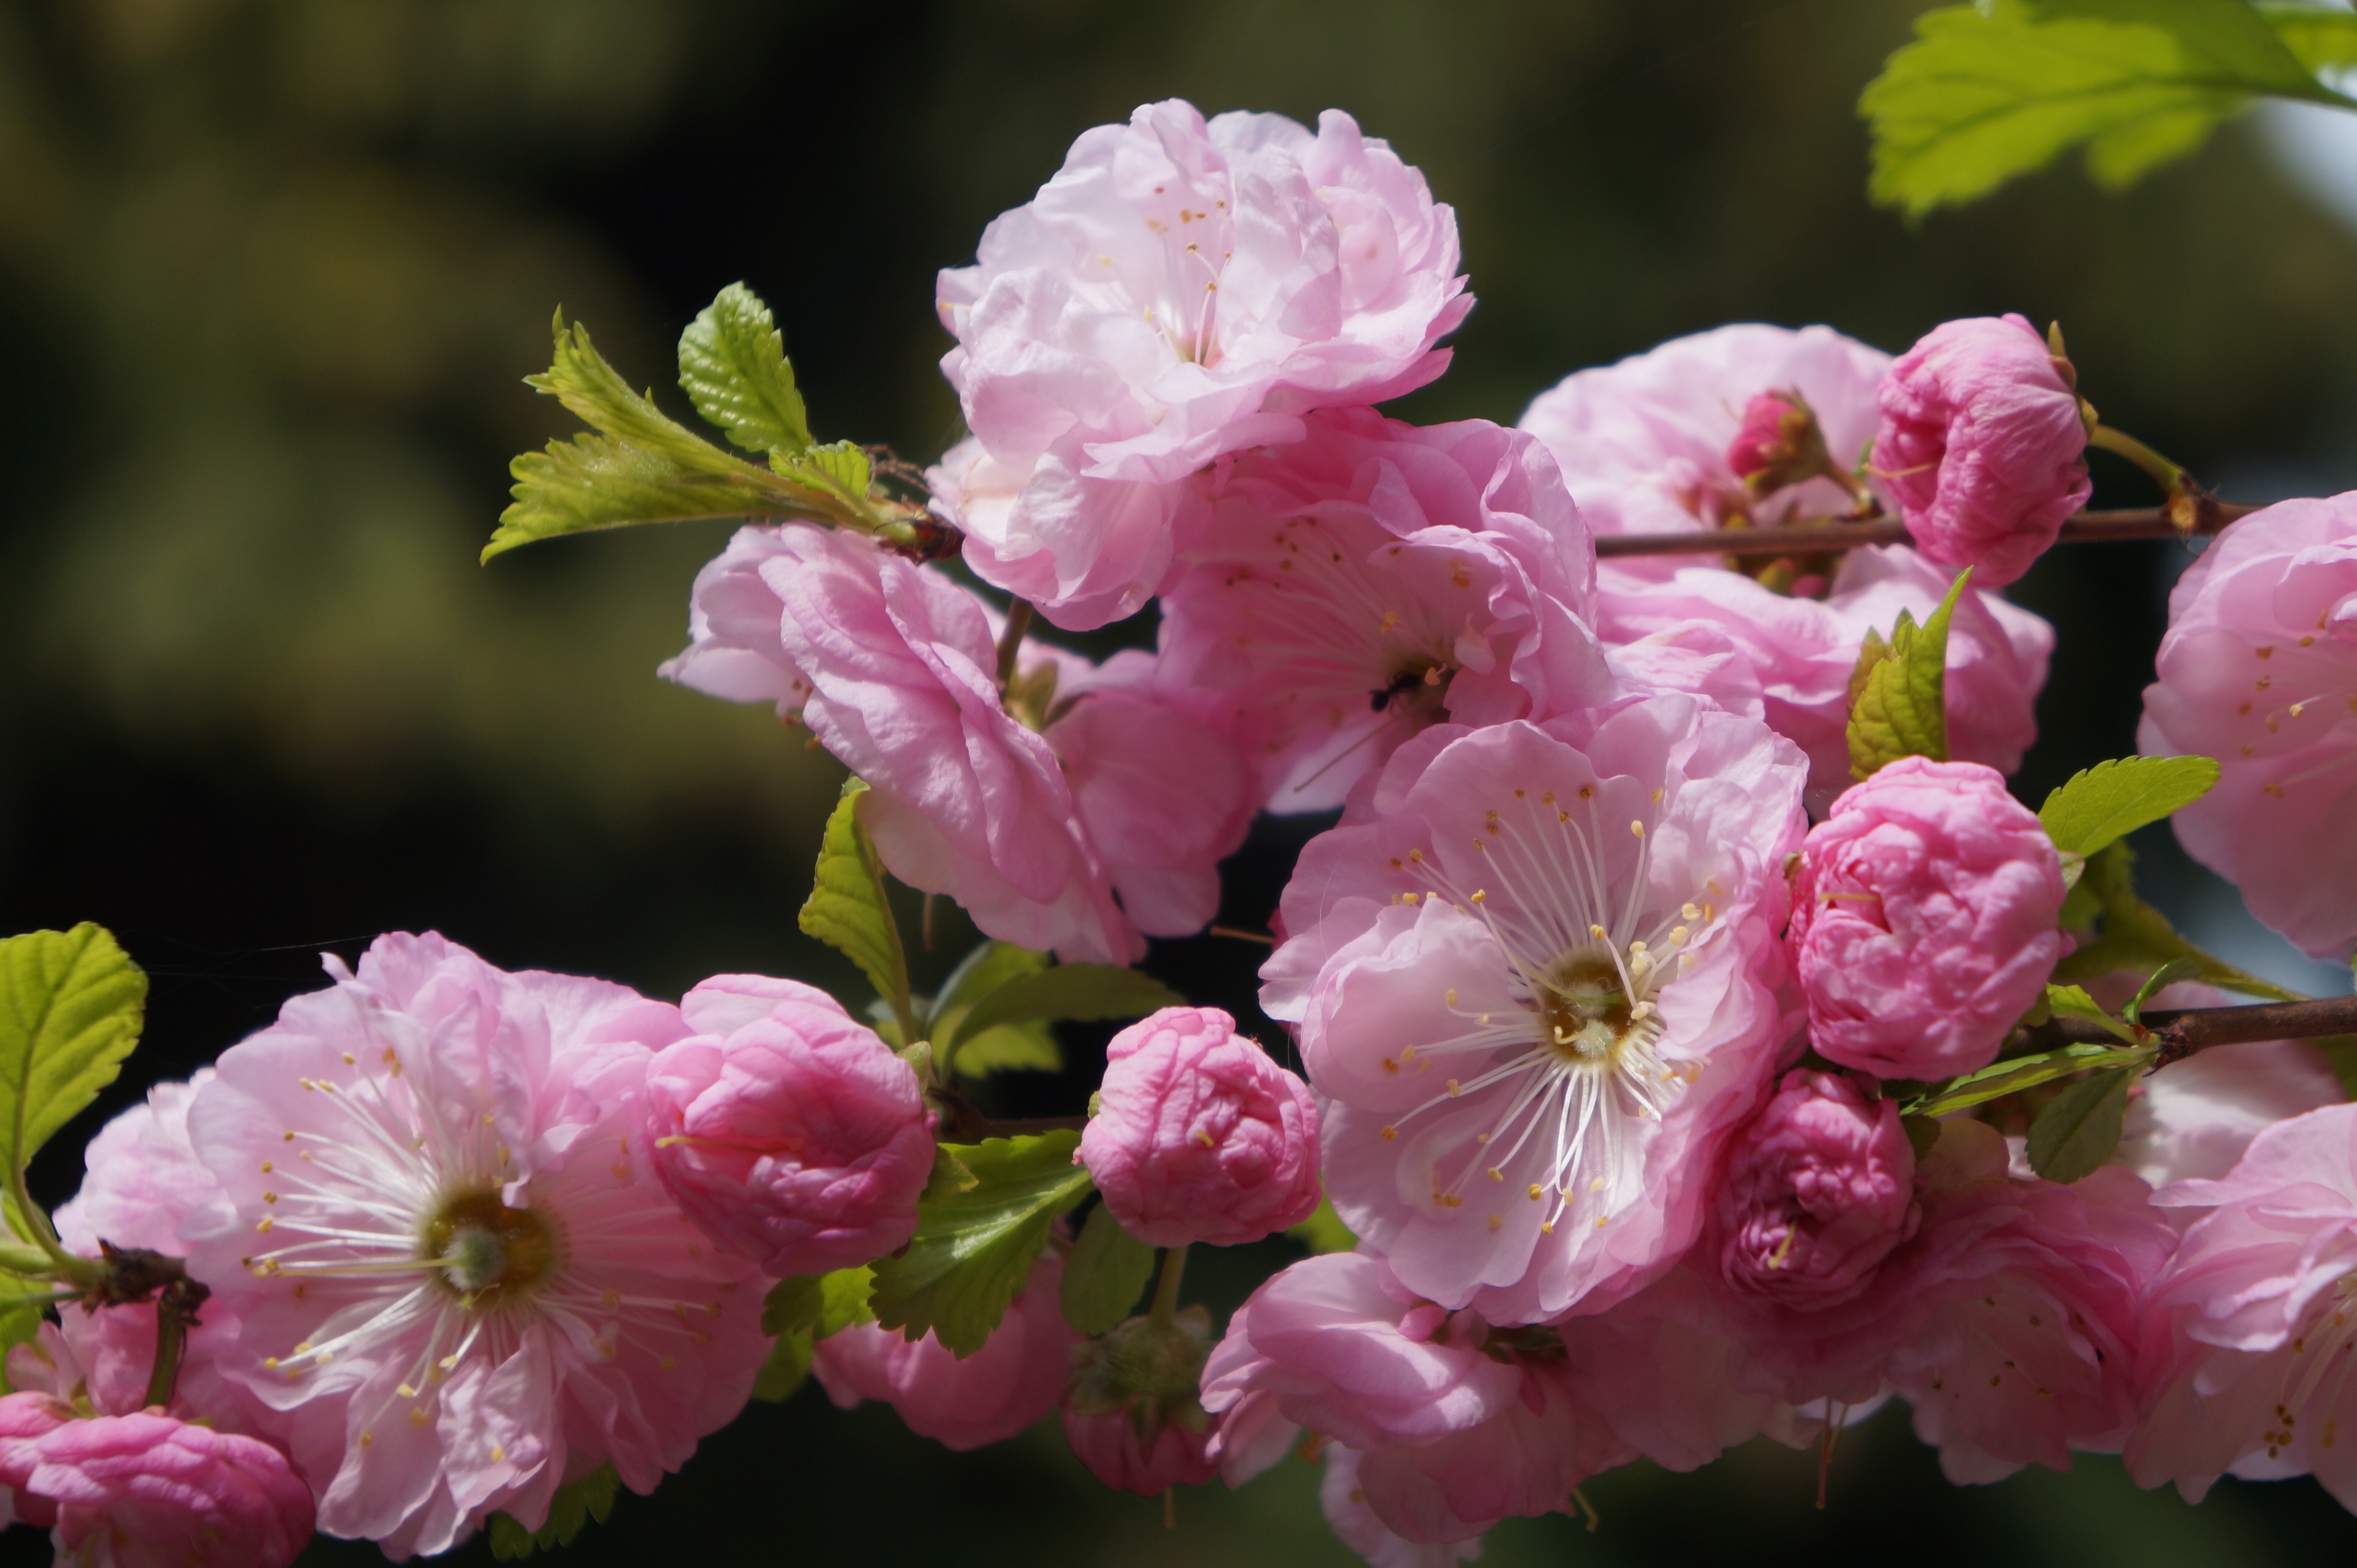
branch, blossom, plant, fruit, flower, petal, food, produce, pink, flora, cherry blossom, plants, flowers, shrub, macro photography, flowering plant, rose family, tonsil, land plant